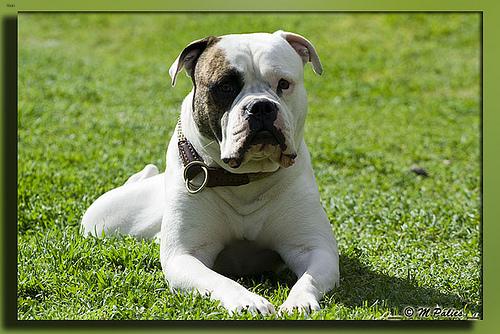
Breed: american bulldog